2/8th Commando Squadron (Australia)

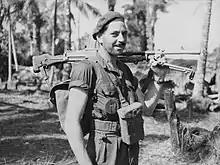
A member of the 2/8th Commando Squadron armed with a Bren light machine gun photographed after returning from a patrol in June 1945

In October, the 2/8th was transported on the troopship "Aconagua" to Torokina, which was the main Australian base on Bougainville, where it joined the rest of II Corps, who were concentrating in the area for the upcoming Bougainville campaign. As the campaign progressed the squadron conducted patrols from Torokina to Kuraio Mission and Amun in the northern sector on a weekly basis throughout November and into December, before handing over responsibility of the area to the 11th Brigade and being transferred to the southern sector. This was where the main battle for Bougainville was being fought, and as the 3rd Division advanced along the coast towards the Japanese base at Buin, the 2/8th was tasked to provide flank protection for the division. As a part of this, they conducted a number of reconnaissance patrols, often moving part of the way by barge, as well as conducting ambushes in order to keep the enemy off balance.